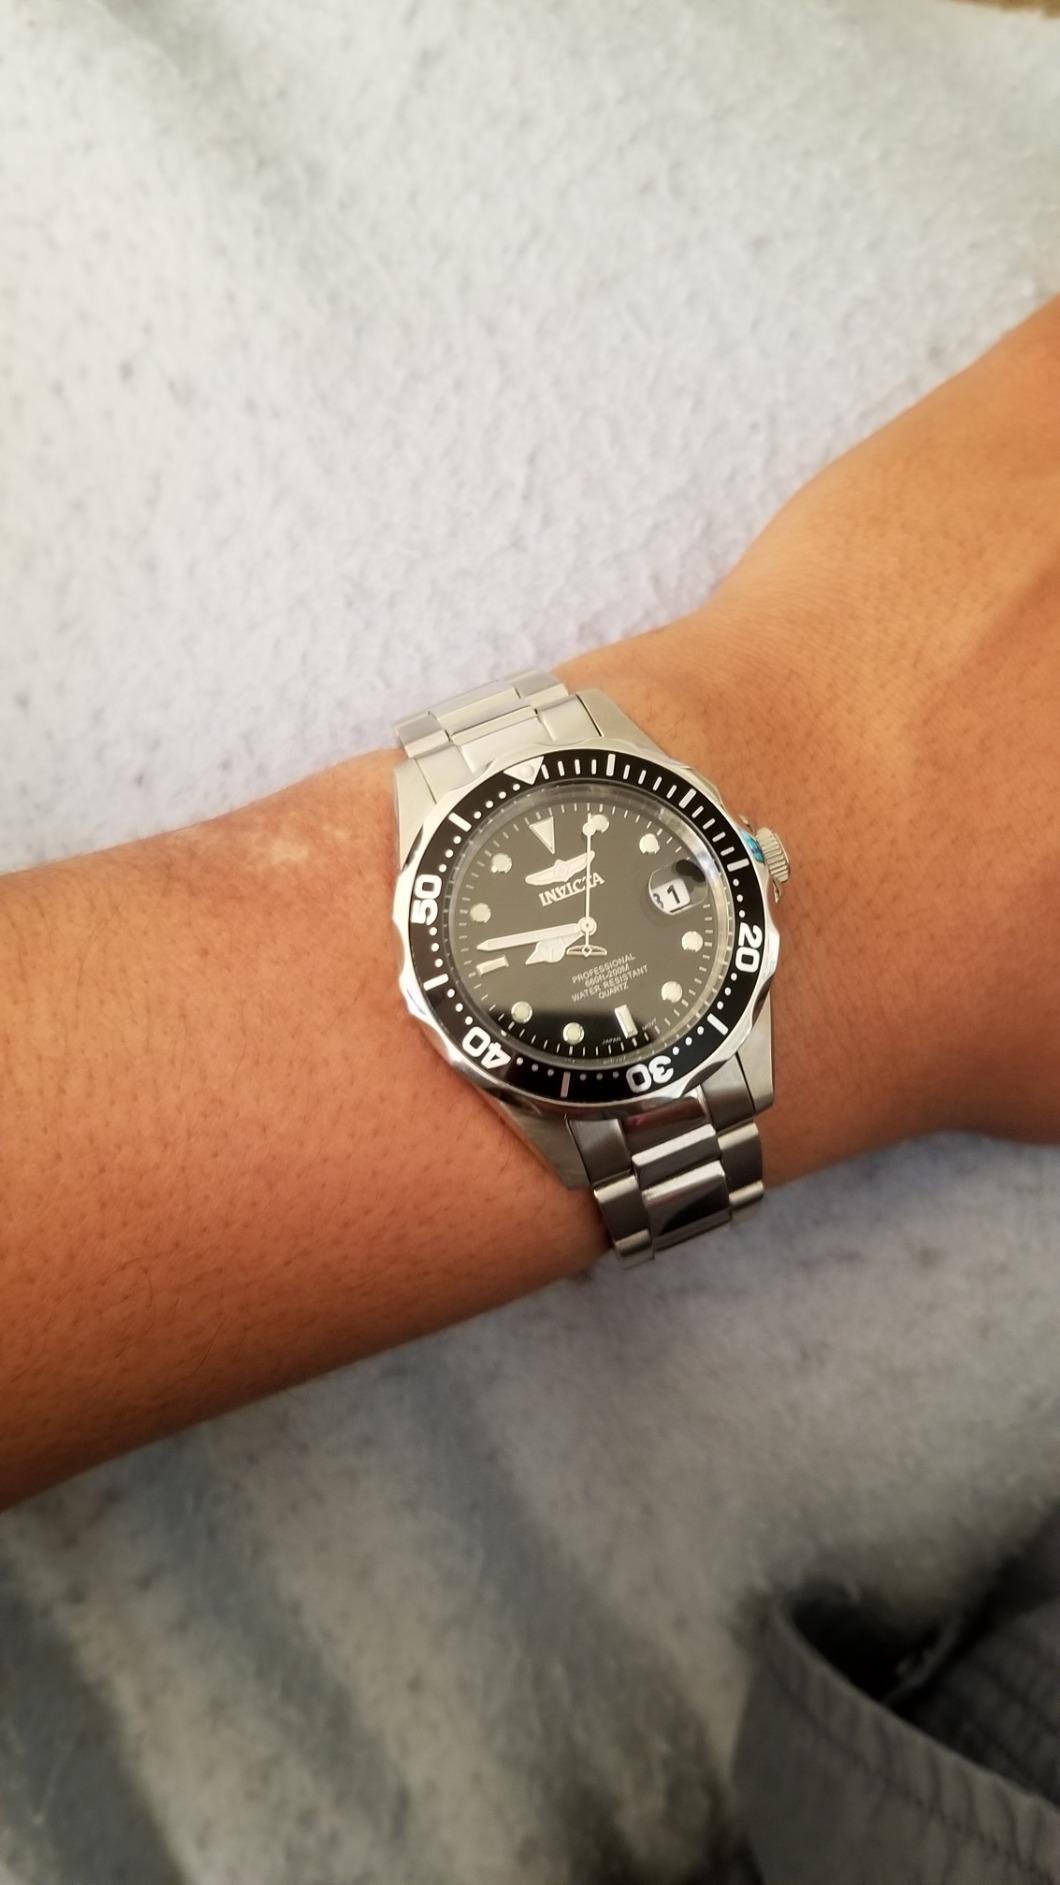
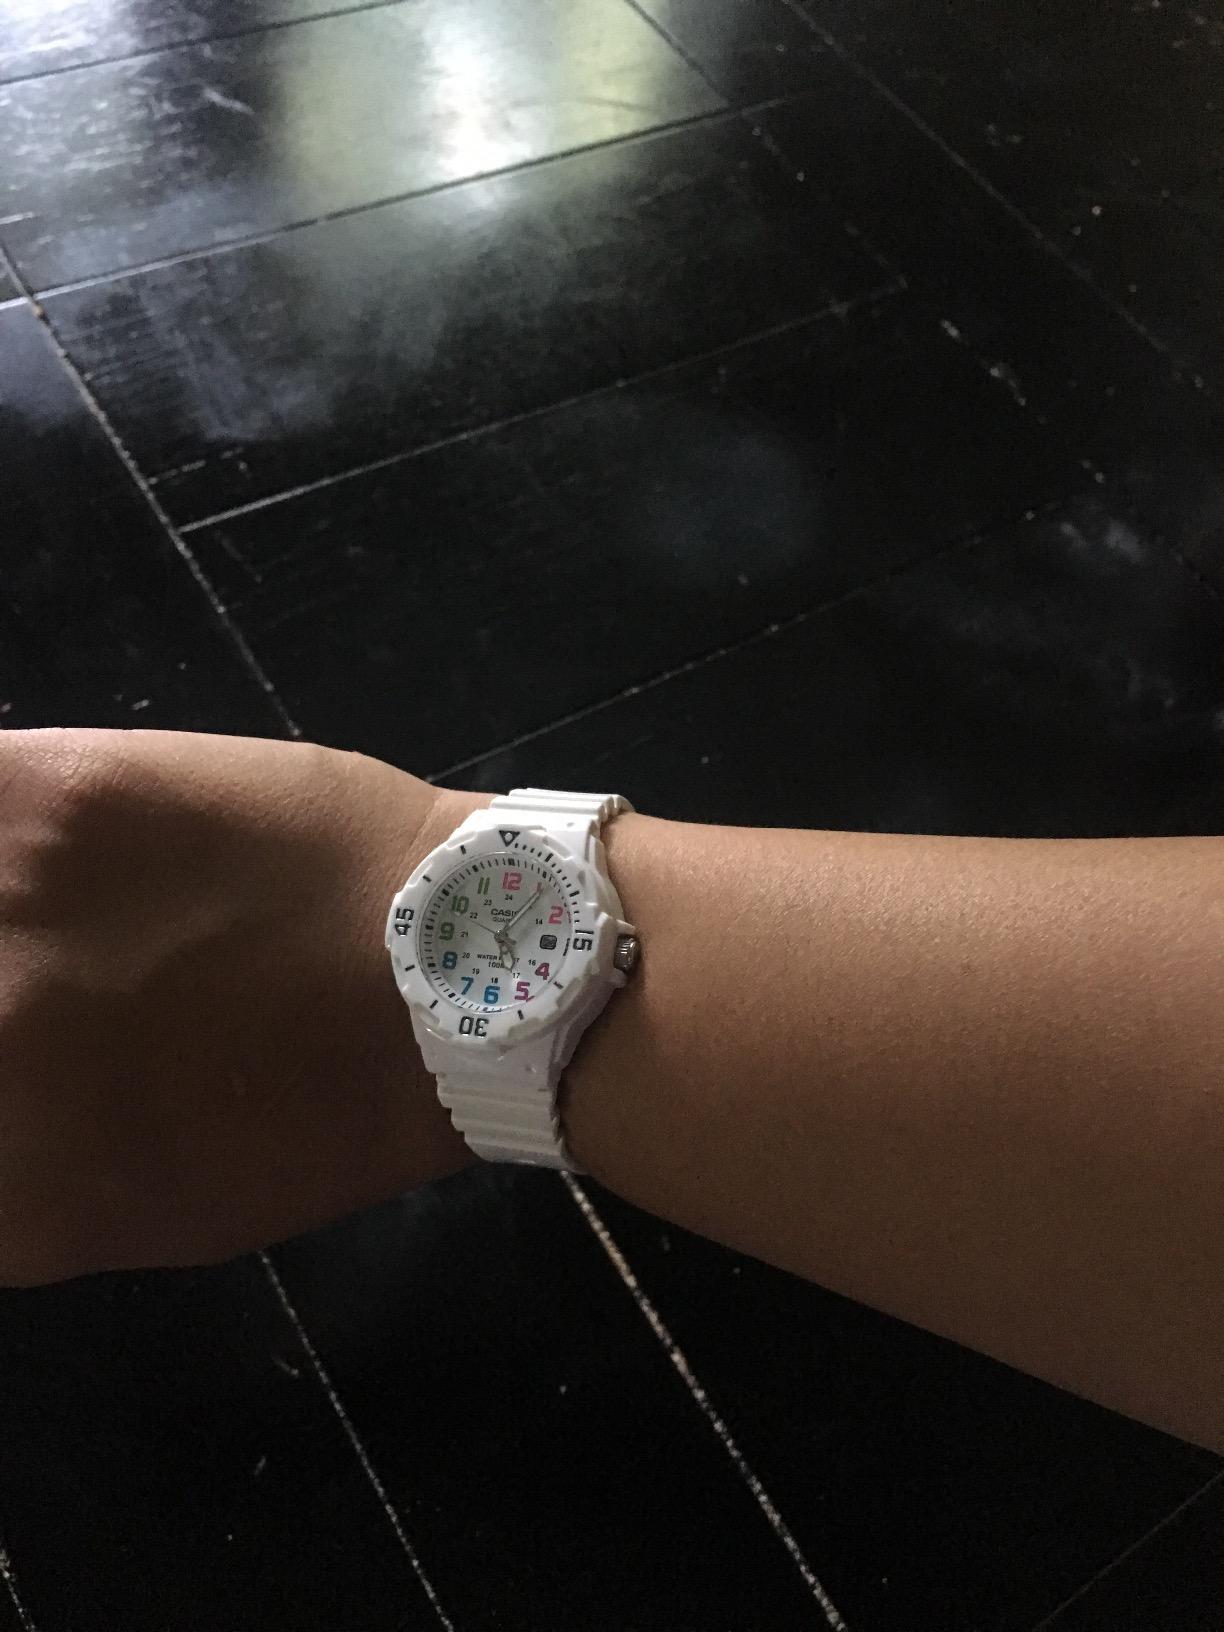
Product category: accessories_watch
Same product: no